Terry A. Davis

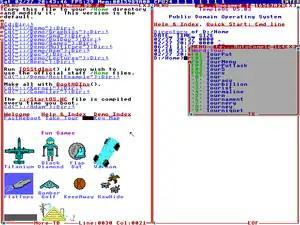
A screenshot of the TempleOS interface

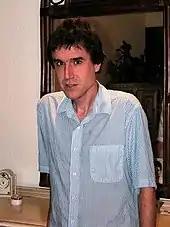
Davis in 2000

TempleOS is a biblical-themed operating system designed to be the Third Temple prophesized in the Bible. Known as J Operating System from 2004 to 2005, LoseThos from 2006 to 2012, and SparrowOS in late 2012, TempleOS is similar to the Commodore 64, DESQview and other early DOS-based interfaces, and was written in a programming language developed by Davis called HolyC, which was a middle ground between C and C++. Described as being more flexible than C, HolyC was conceived of by Davis in the early 2000s and developed alone over the course of a decade. TempleOS included the design of its original programming language, editor, compiler and kernel, and it ultimately had over 120,000 lines of code.